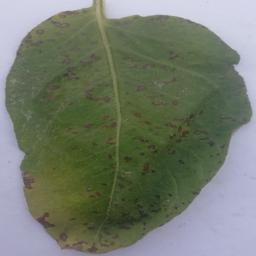
Etiqueta: Tizon_Temprano